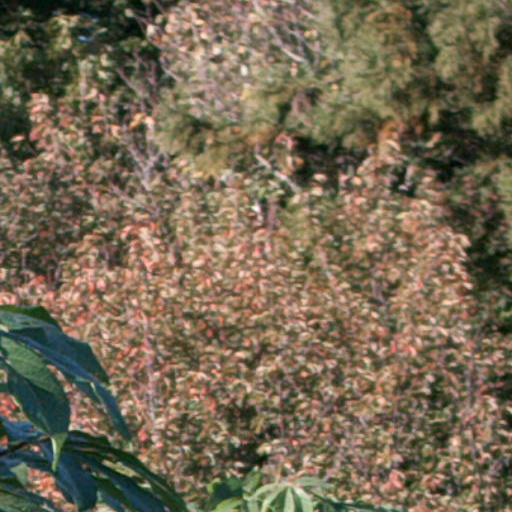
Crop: cassava